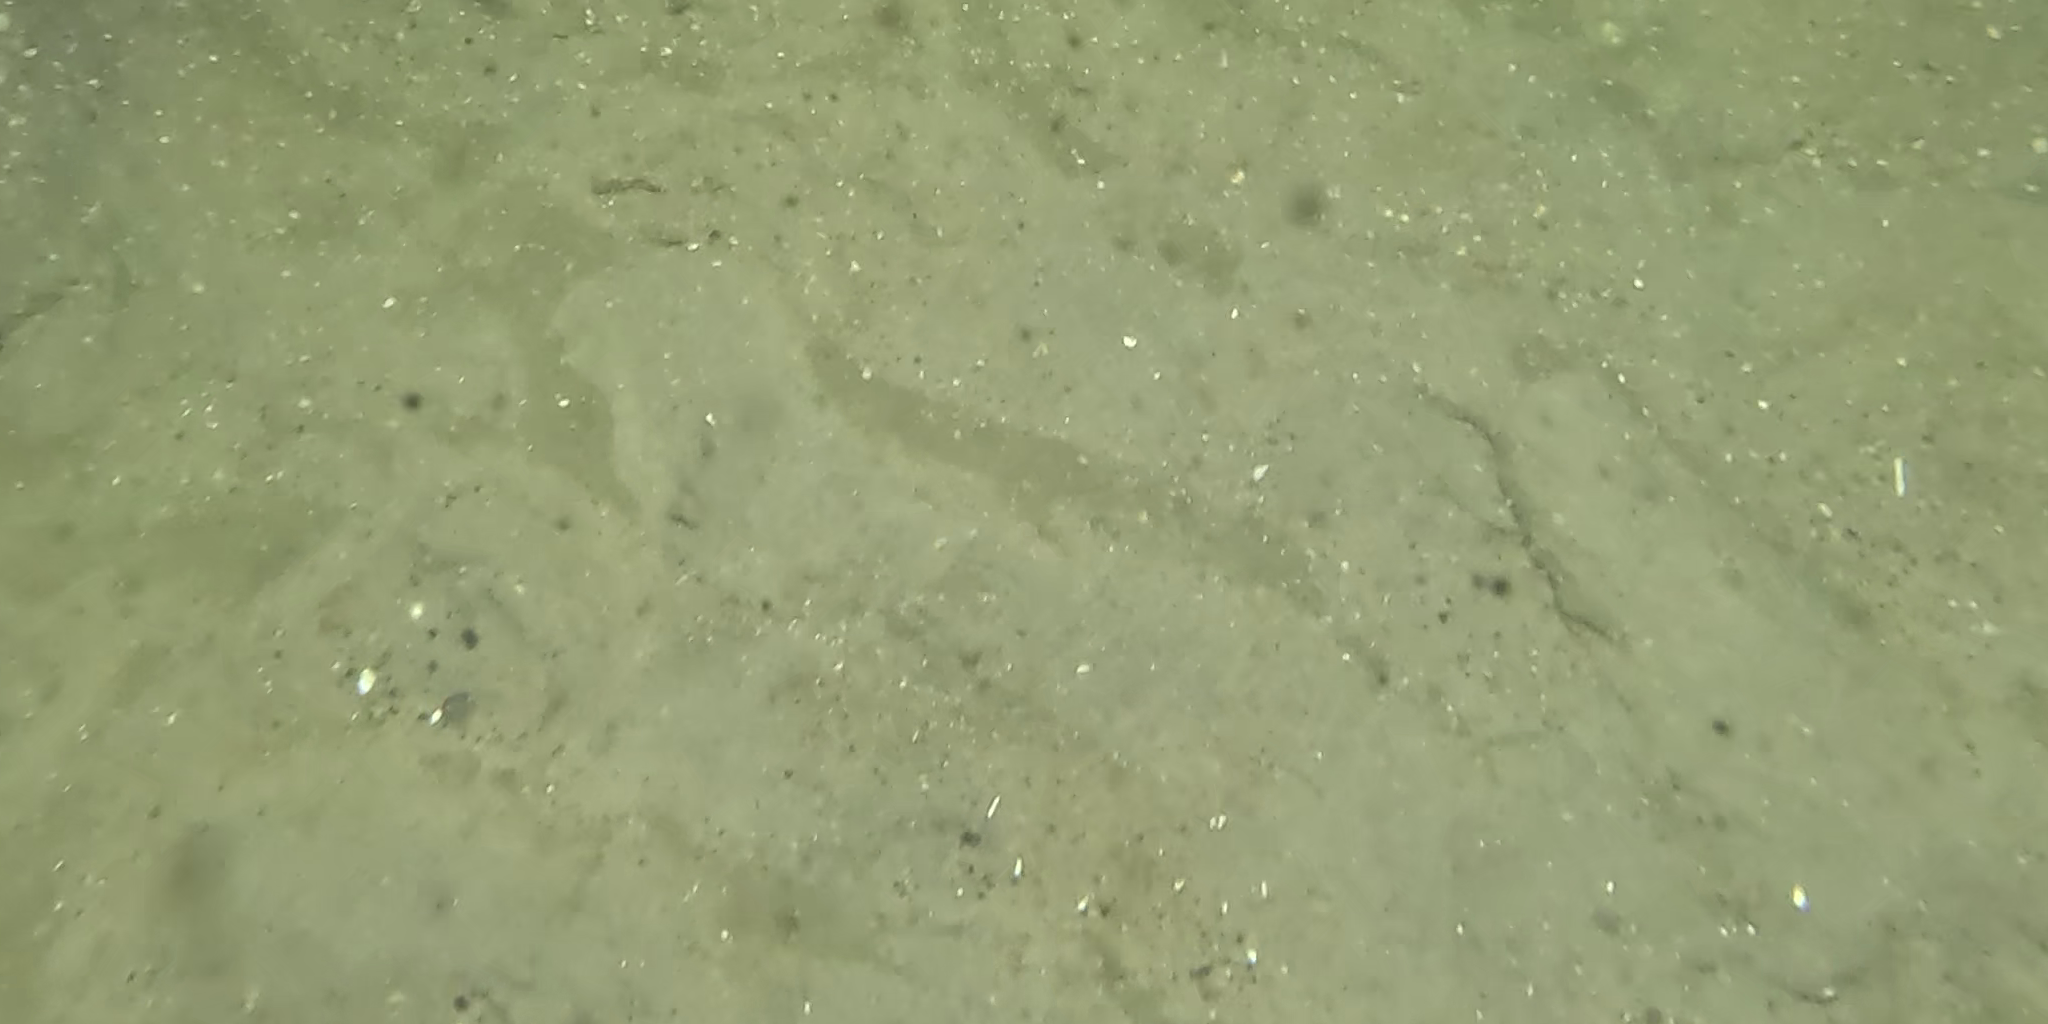
Seabed habitat: sand